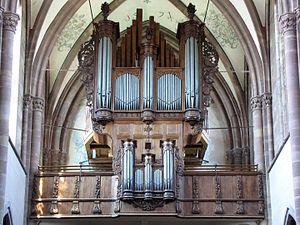
Alsace, Bas-Rhin, Abbatiale Saint-Étienne de Marmoutier (PA00084783, IA67007715). Orgue Andreas et Johann-Andreas Silbermann (1710-1746): This object is classé Monument Historique in the base Palissy, database of the French furniture patrimony of the French ministry of culture,
Marmoutier est une commune française située dans le département du Bas-Rhin, en région Grand Est.
Cette liste prend en compte les orgues d'Alsace classés uniquement, au titre objet ou immeuble, que ce soit pour leur buffet ou leur partie instrumentale et répertoriés dans la base Palissy des Monuments Historiques Français. La section Reprises recense les modifications les plus importantes. Dans certains cas le classement du buffet intègre également la tribune. À défaut de précision, le classement est réputé acquis au titre objet mais les initiales I.D. signifient au titre Immeuble par Destination et I. au titre Immeuble.